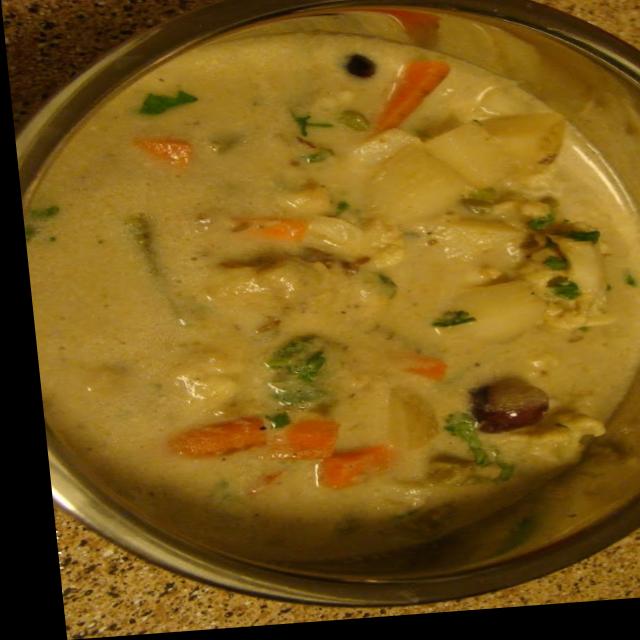
Dish: shahi_paneer